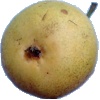
Label: Pear 2